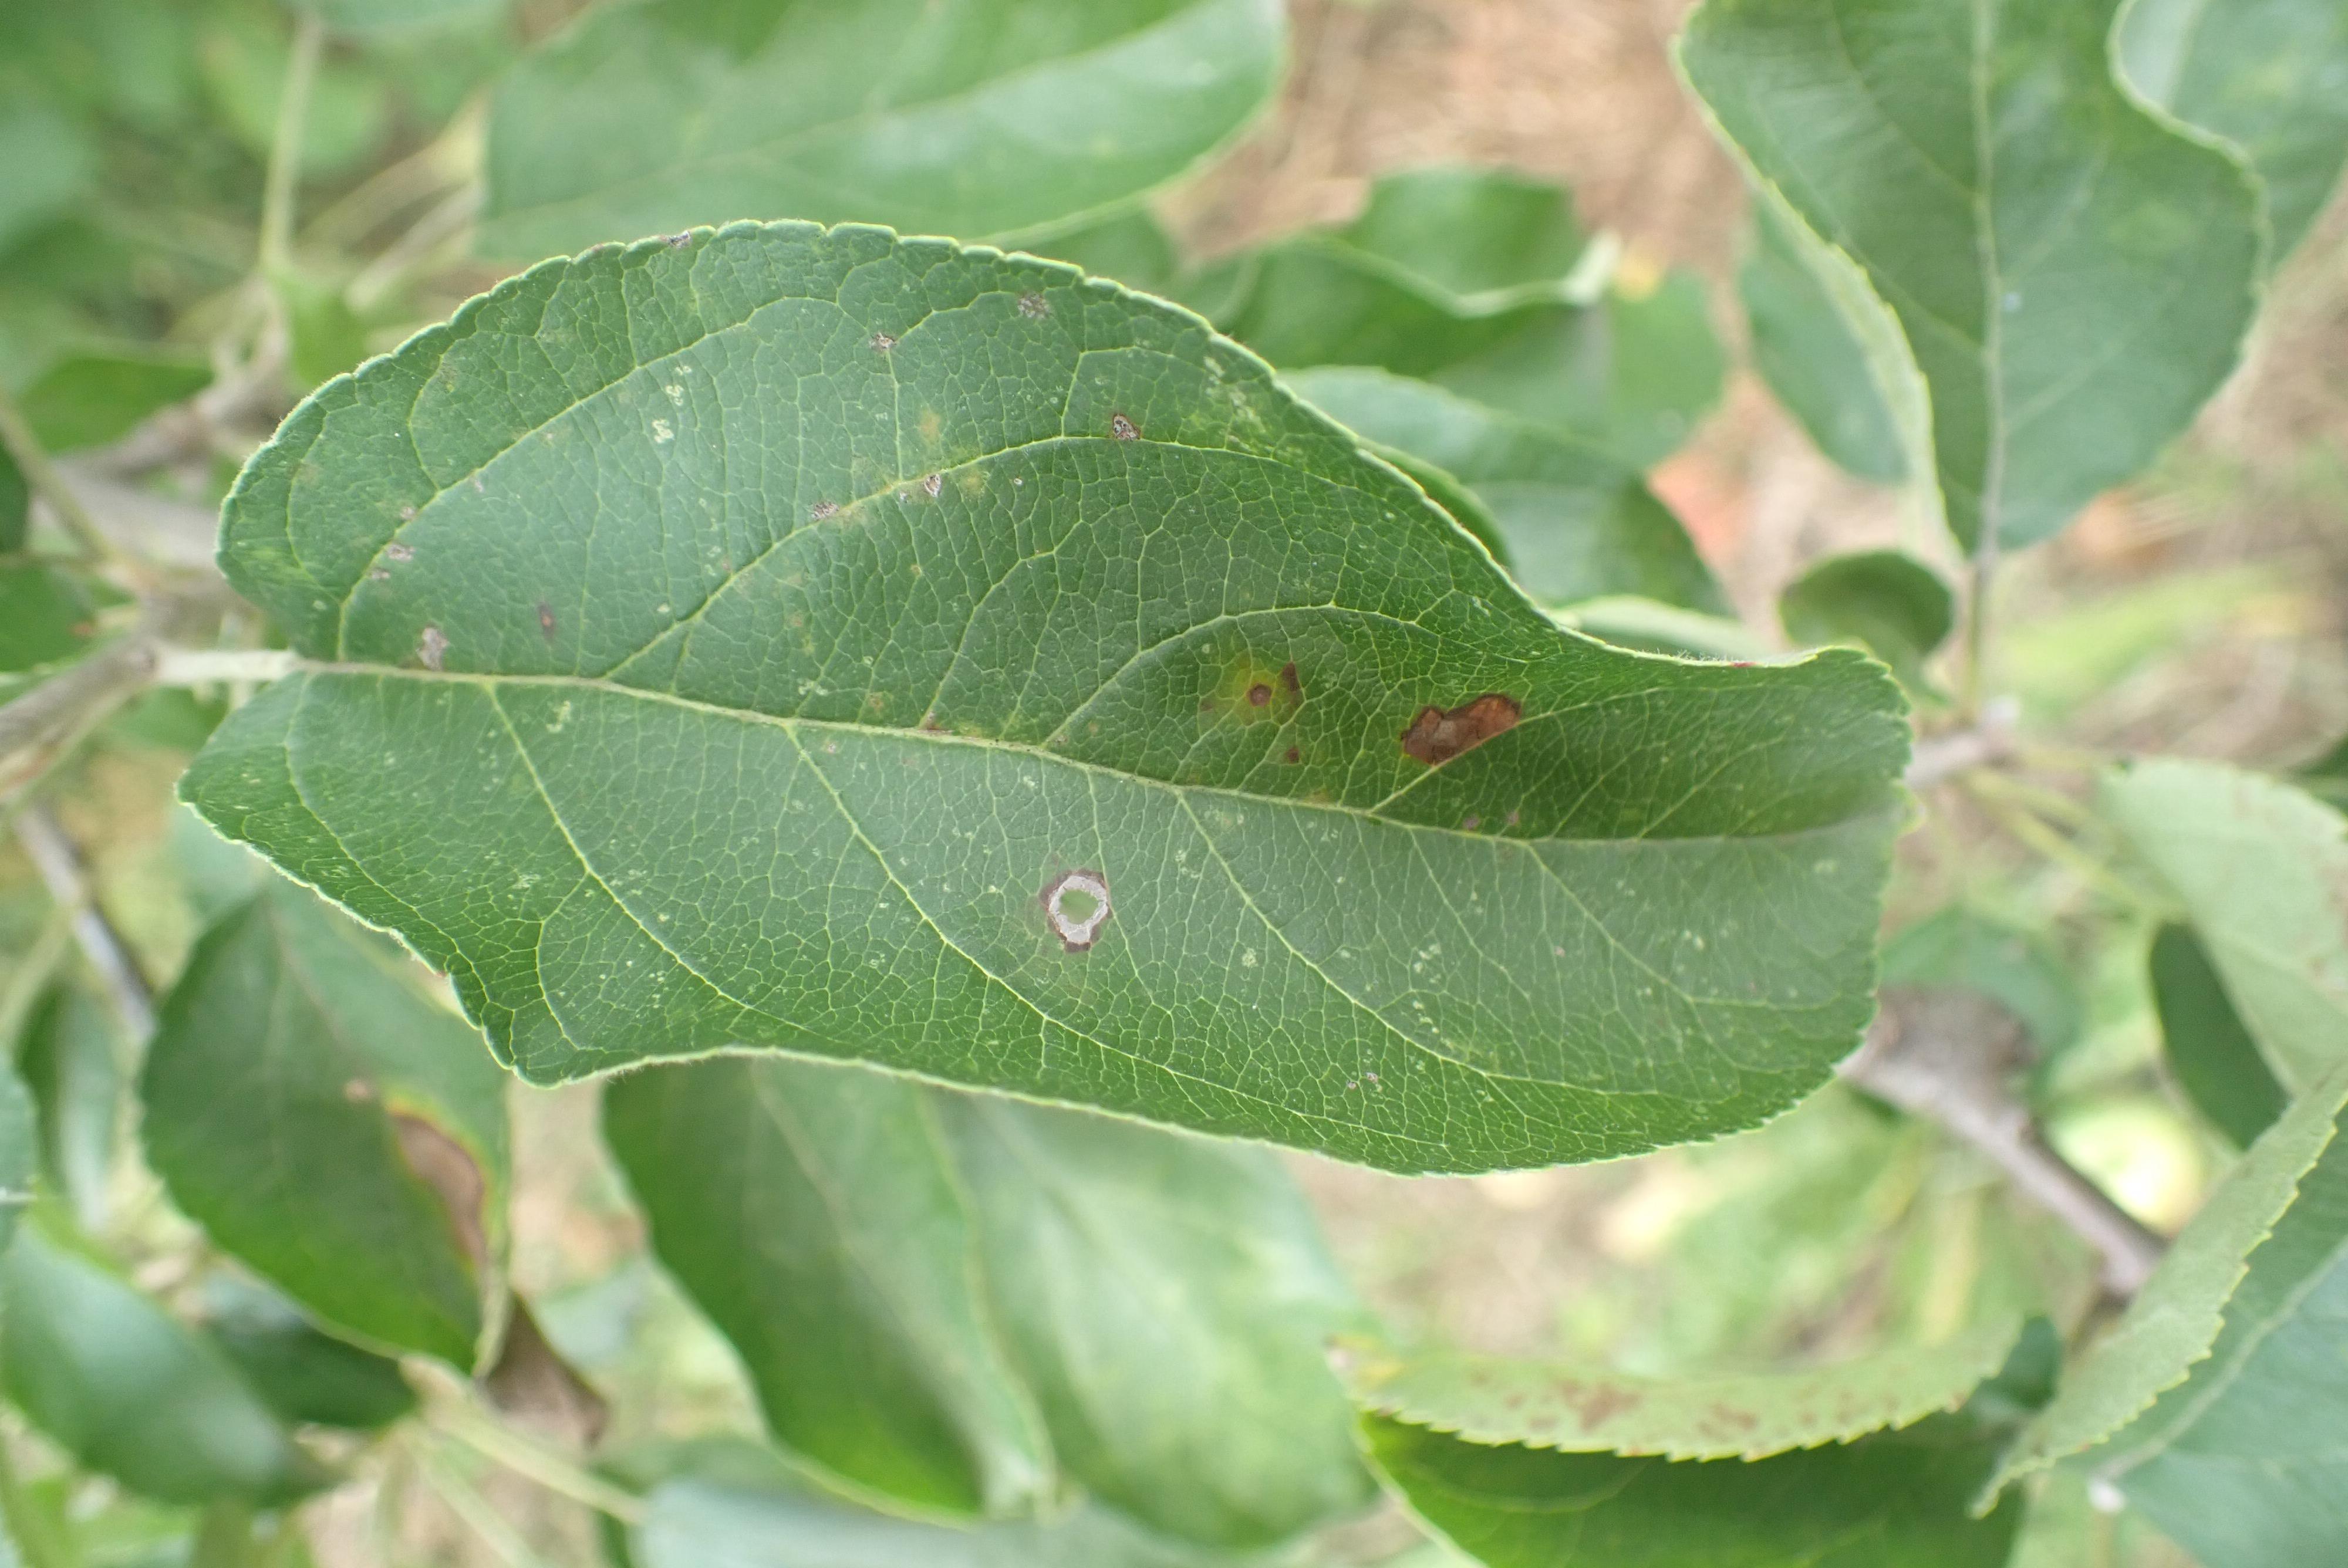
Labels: complex